Mefu-Jinja Station

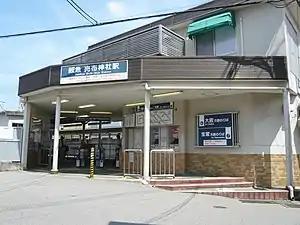
Mefu-Jinja Station, August 2007

is a passenger railway station located in the city of Takarazuka Hyōgo Prefecture, Japan. It is operated by the private transportation company Hankyu Railway.